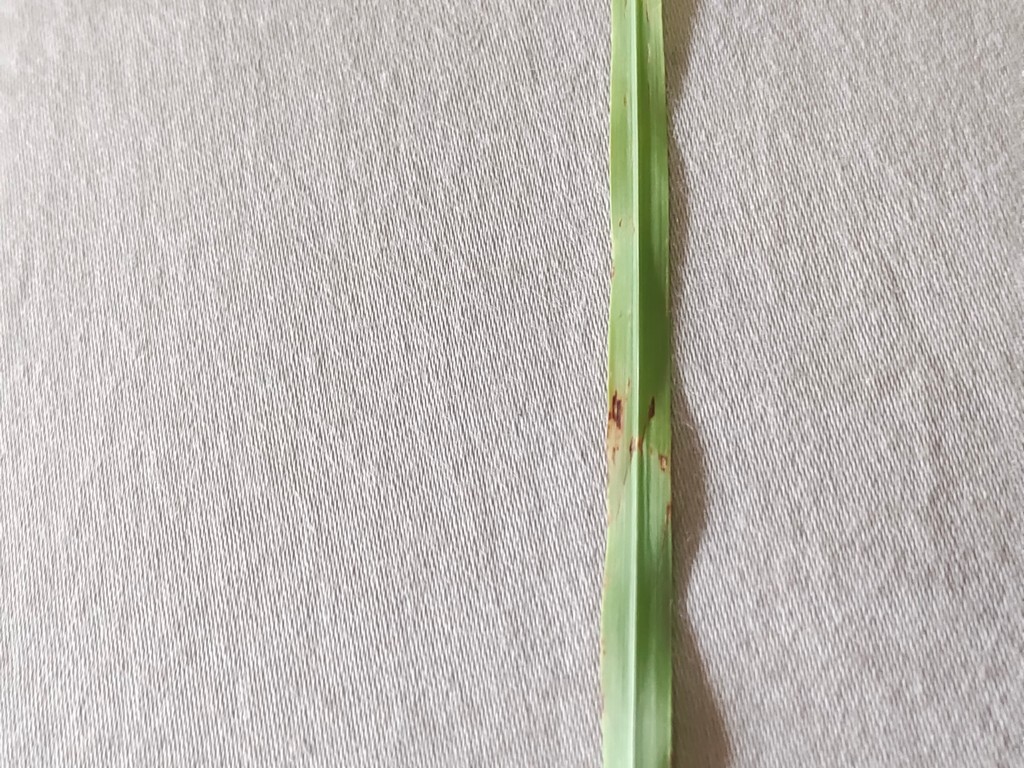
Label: Unhealthy